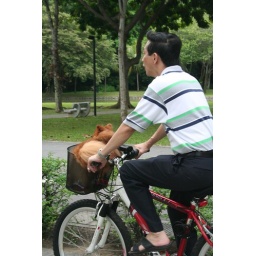
dog in basket